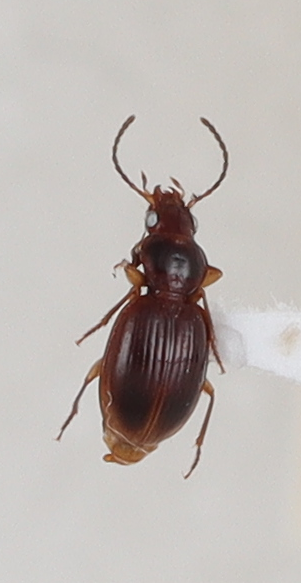
Scientific name: Mecyclothorax discedens
Plot: 4
Trap: E
Collected: 20200623